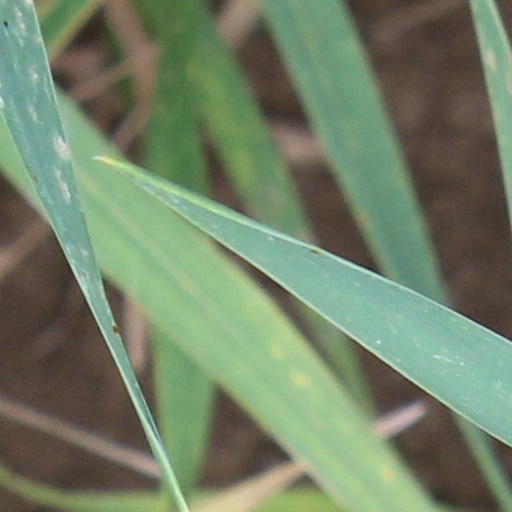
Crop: wheat